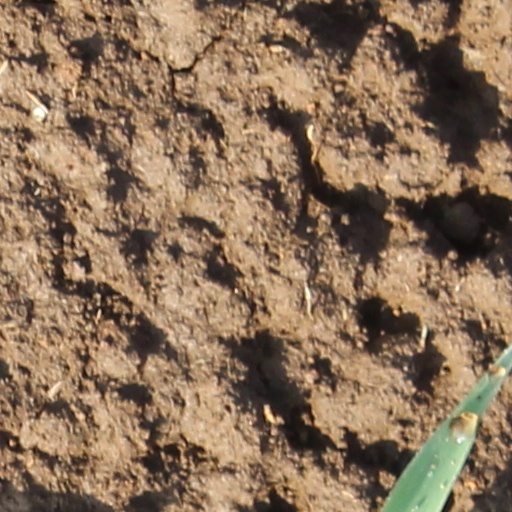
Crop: wheat